Answer in natural language. Considering the relative positions, is beds shadow with a blue floor (marked A) to the left or right of brown colour rectangular table (marked C)? Choose between the following options: left or right
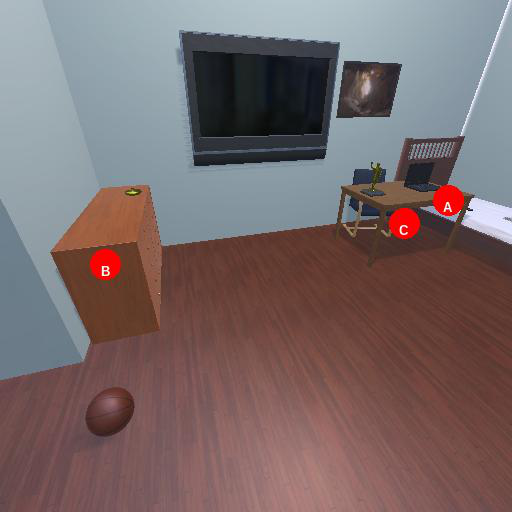
<answer>right</answer>